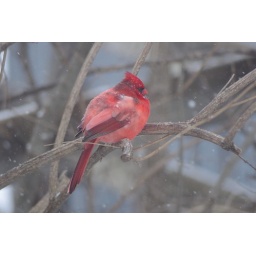
male cardinal during snow fall near feeder